Boca Raton, Florida

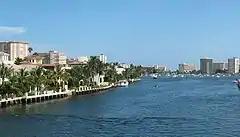
Lake Boca Raton

Long before any settlers arrived, the original 1870 government survey of the area showed that just west of and parallel to the Atlantic Ocean's coastal dune was the "Boca Ratones Lagoon", which extended south for measured from just north of the present location of Atlantic Avenue in Delray Beach. Along the southern half of the lagoon were three wide areas each called a "Lake", which are now named (north to south) Lake Rogers, Lake Wyman, and Lake Boca Raton. At the southeast end of the lagoon was a short protrusion toward the south which would become the Boca Raton Inlet after a sandbar at its mouth was removed.